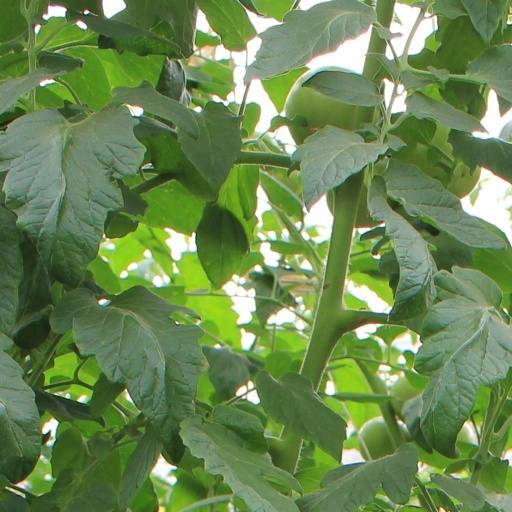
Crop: tomato